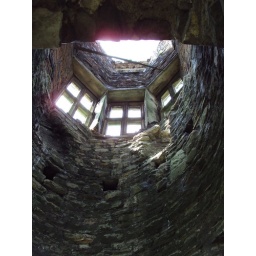
Looking up you can see the holes were the wooden beams was slotted in for the floor